Doorstop

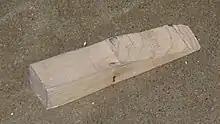
A handmade wooden doorstop

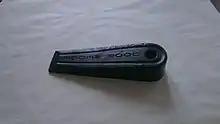
A manufactured black rubber doorstop

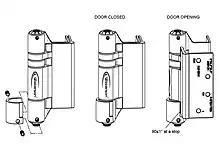
An integrated doorstop

A doorstop (also door stopper, door stop or door wedge) is an object or device used to hold a door open or closed, or to prevent a door from opening too widely. The same word is used to refer to a thin slat built inside a door frame to prevent a door from swinging through when closed. A doorstop (applied) may also be a small bracket or 90-degree piece of metal applied to the frame of a door to stop the door from swinging (bi-directional) and converting that door to a single direction (in-swing push or out-swing pull). The doorstop can be a separate part or integrated with a hinge or door closer.